Josiah Dennis House

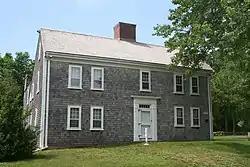

The Josiah Dennis Manse Museum is a historic house at 61 Whig Street in Dennis, Massachusetts. The -story timber frame saltbox house was built c. 1736 as a home for Rev. Josiah Dennis, the first minister of the East Yarmouth Parish, as the Dennis area was then known. The Rev. Dennis was the minister for 38 years, and it is for him that the town is named. The Dennis Historical Society owns and operates the house as the Josiah Dennis Manse Museum, an 18th-century historic house museum. The house, located at the intersection with Nobscussett Road, is open on Tuesdays and Thursdays in the summer. The property also includes the West Schoolhouse, the town's only surviving district school building.